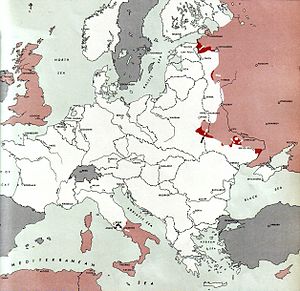
Atlas of the World Battle Fronts / 1944 / Februar 1944 / 15.
Krigen i Europa
Public domainet Atlas of the World Battle Fronts in Semimonthly Phases to August 15 1945 var et dokument produceret for Chief of Staff der hørte under United States Army i 1945.